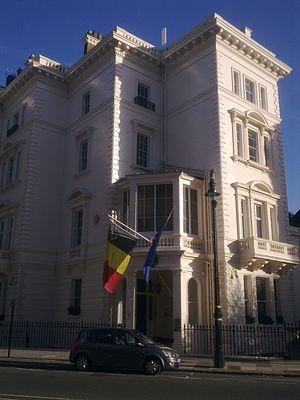
Voici les représentations diplomatiques de Belgique à l'étranger :